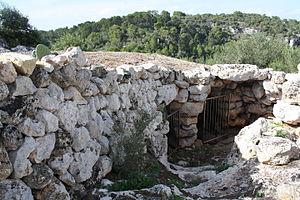
La culture talayotique est une culture archéologique qui s'est développée dans la partie orientale des îles Baléares pendant les âges du bronze et du fer. Ses origines datent de la fin du IIᵉ millénaire av. J.-C., à la suite de la crise et de l'évolution de la société qui la précède. Elle tire son nom du talayot, un type de tour mégalithique emblématique de cette période.